Herøya Church

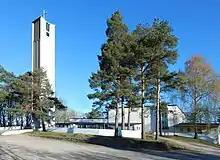
View of the church

Herøya Church is a parish church of the Church of Norway in Porsgrunn Municipality in Telemark county, Norway. It is located on Herøya in the town of Porsgrunn. It is one of the churches for the Eidanger parish which is part of the Skien prosti (deanery) in the Diocese of Agder og Telemark. The brick church was built in a rectangular design in 1957 using plans drawn up by the architects Helge Abrahamsen and Hans Grinde. The church seats about 430 people, but can hold up to 700 people if the movable walls are changed to maximize seating in the main room.